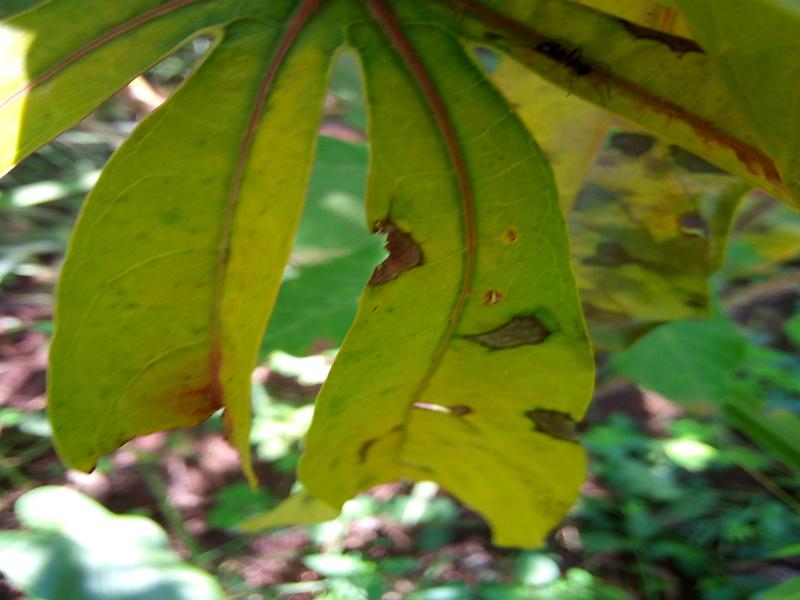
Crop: cassava
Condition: bacterial_blight